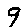
Label: 9